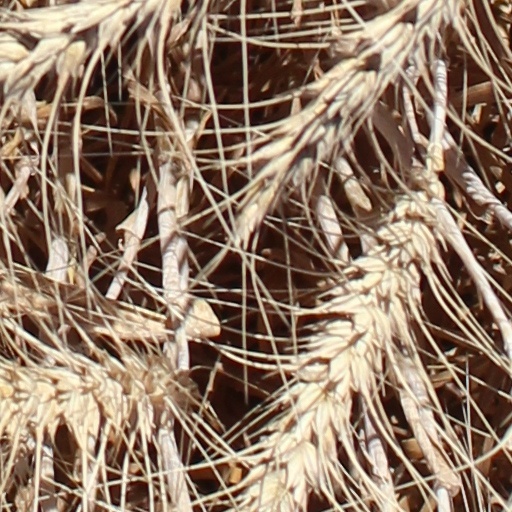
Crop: wheat